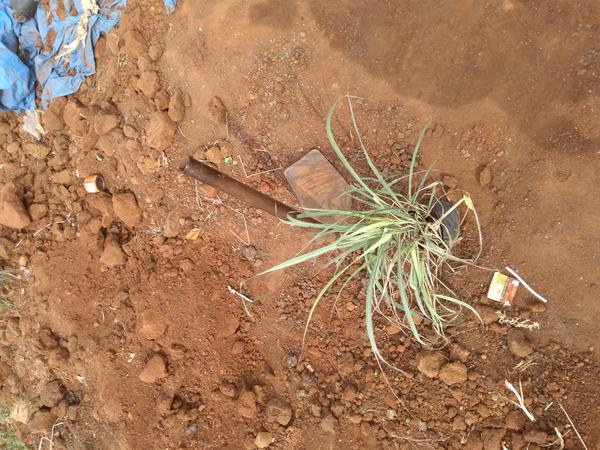
Plant: Lemon_grass